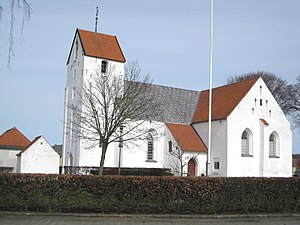
Nibe Kirke
Nibe Kirke
Nibe Kirke i Himmerland, Region Nordjylland.
Nibe Kirke ligger i Nibe Sogn i Aalborg Kommune. Den hører til Støvring Provsti og Aalborg Stift.